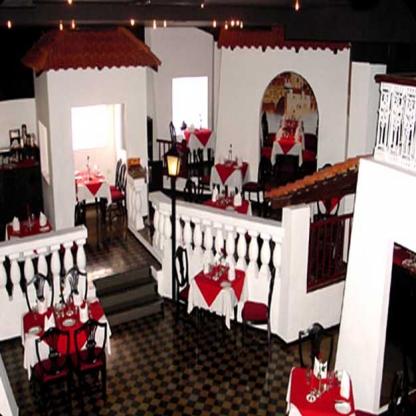
Scene: Indoor